Howard A. Bell

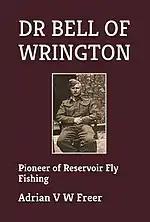

Bell was a bank angler and, as far as is recorded, he never fished from a boat. In its formative years Blagdon anglers would normally employ large sea trout or low water salmon flies during the daytime, very often using tandem and multi-hook arrangements; or alternatively lures at night. Dr Bell would use neither, but instead he preferred to fish with his own small imitative patterns.